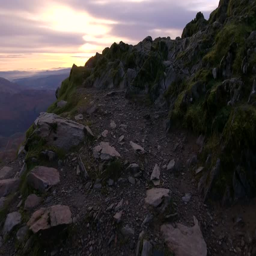
low aerial move from the summit